Invergordon

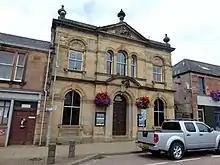
Invergordon Town Hall

The town built up around the harbour which was established in 1828. The area became a police burgh in 1863 and Invergordon Town Hall was completed in 1871.